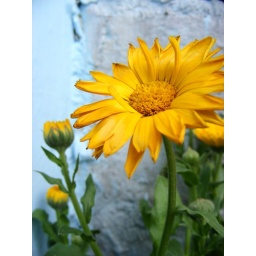
in the blue house